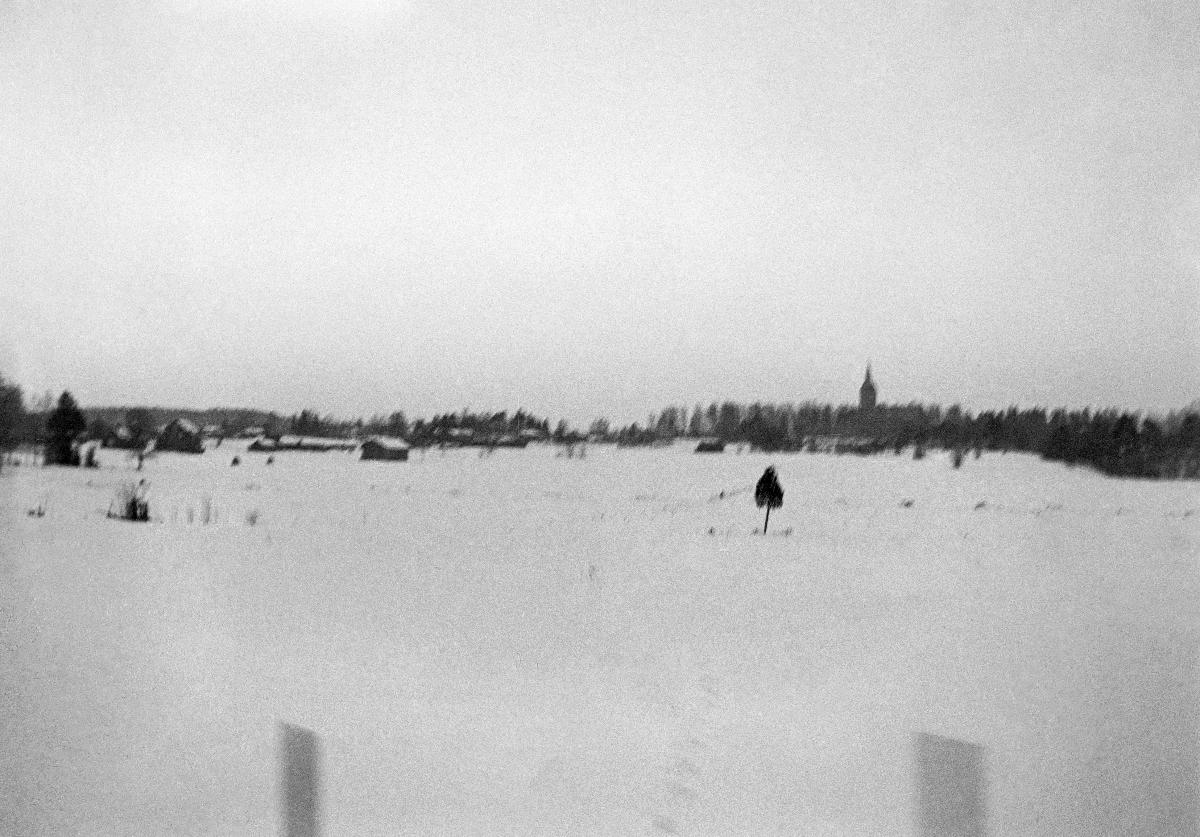
Mäntsälän kapina
Mäntsäläupproret; Mäntsälä rebellion
sisällön kuvaus: Mäntsälän kapina 27.2.-6.3.1932. content description: Mäntsälän rebellion 27.2.-6.3.1932. innehållsbeskrivning: Mäntsäläupproret 27.2.-6.3.1932.
Kuvaaja: Sundström, Hugo, kuvaaja
Vuosi: 1932
Paikka: Suomi, Uusimaa, Mäntsälä; Suomi
Aiheet: politiikka; äärioikeistolaisuus; lapuanliike; kapinat; suojeluskunnat; HBL; politics; far right; Lapua movement; insurgencies; right-wing extremism; rebellion; civil guard; civil guards; politik; högerextremism; Lapporörelsen; uppror; lapporörelsen; skyddskåren; kravaller; skyddskårer